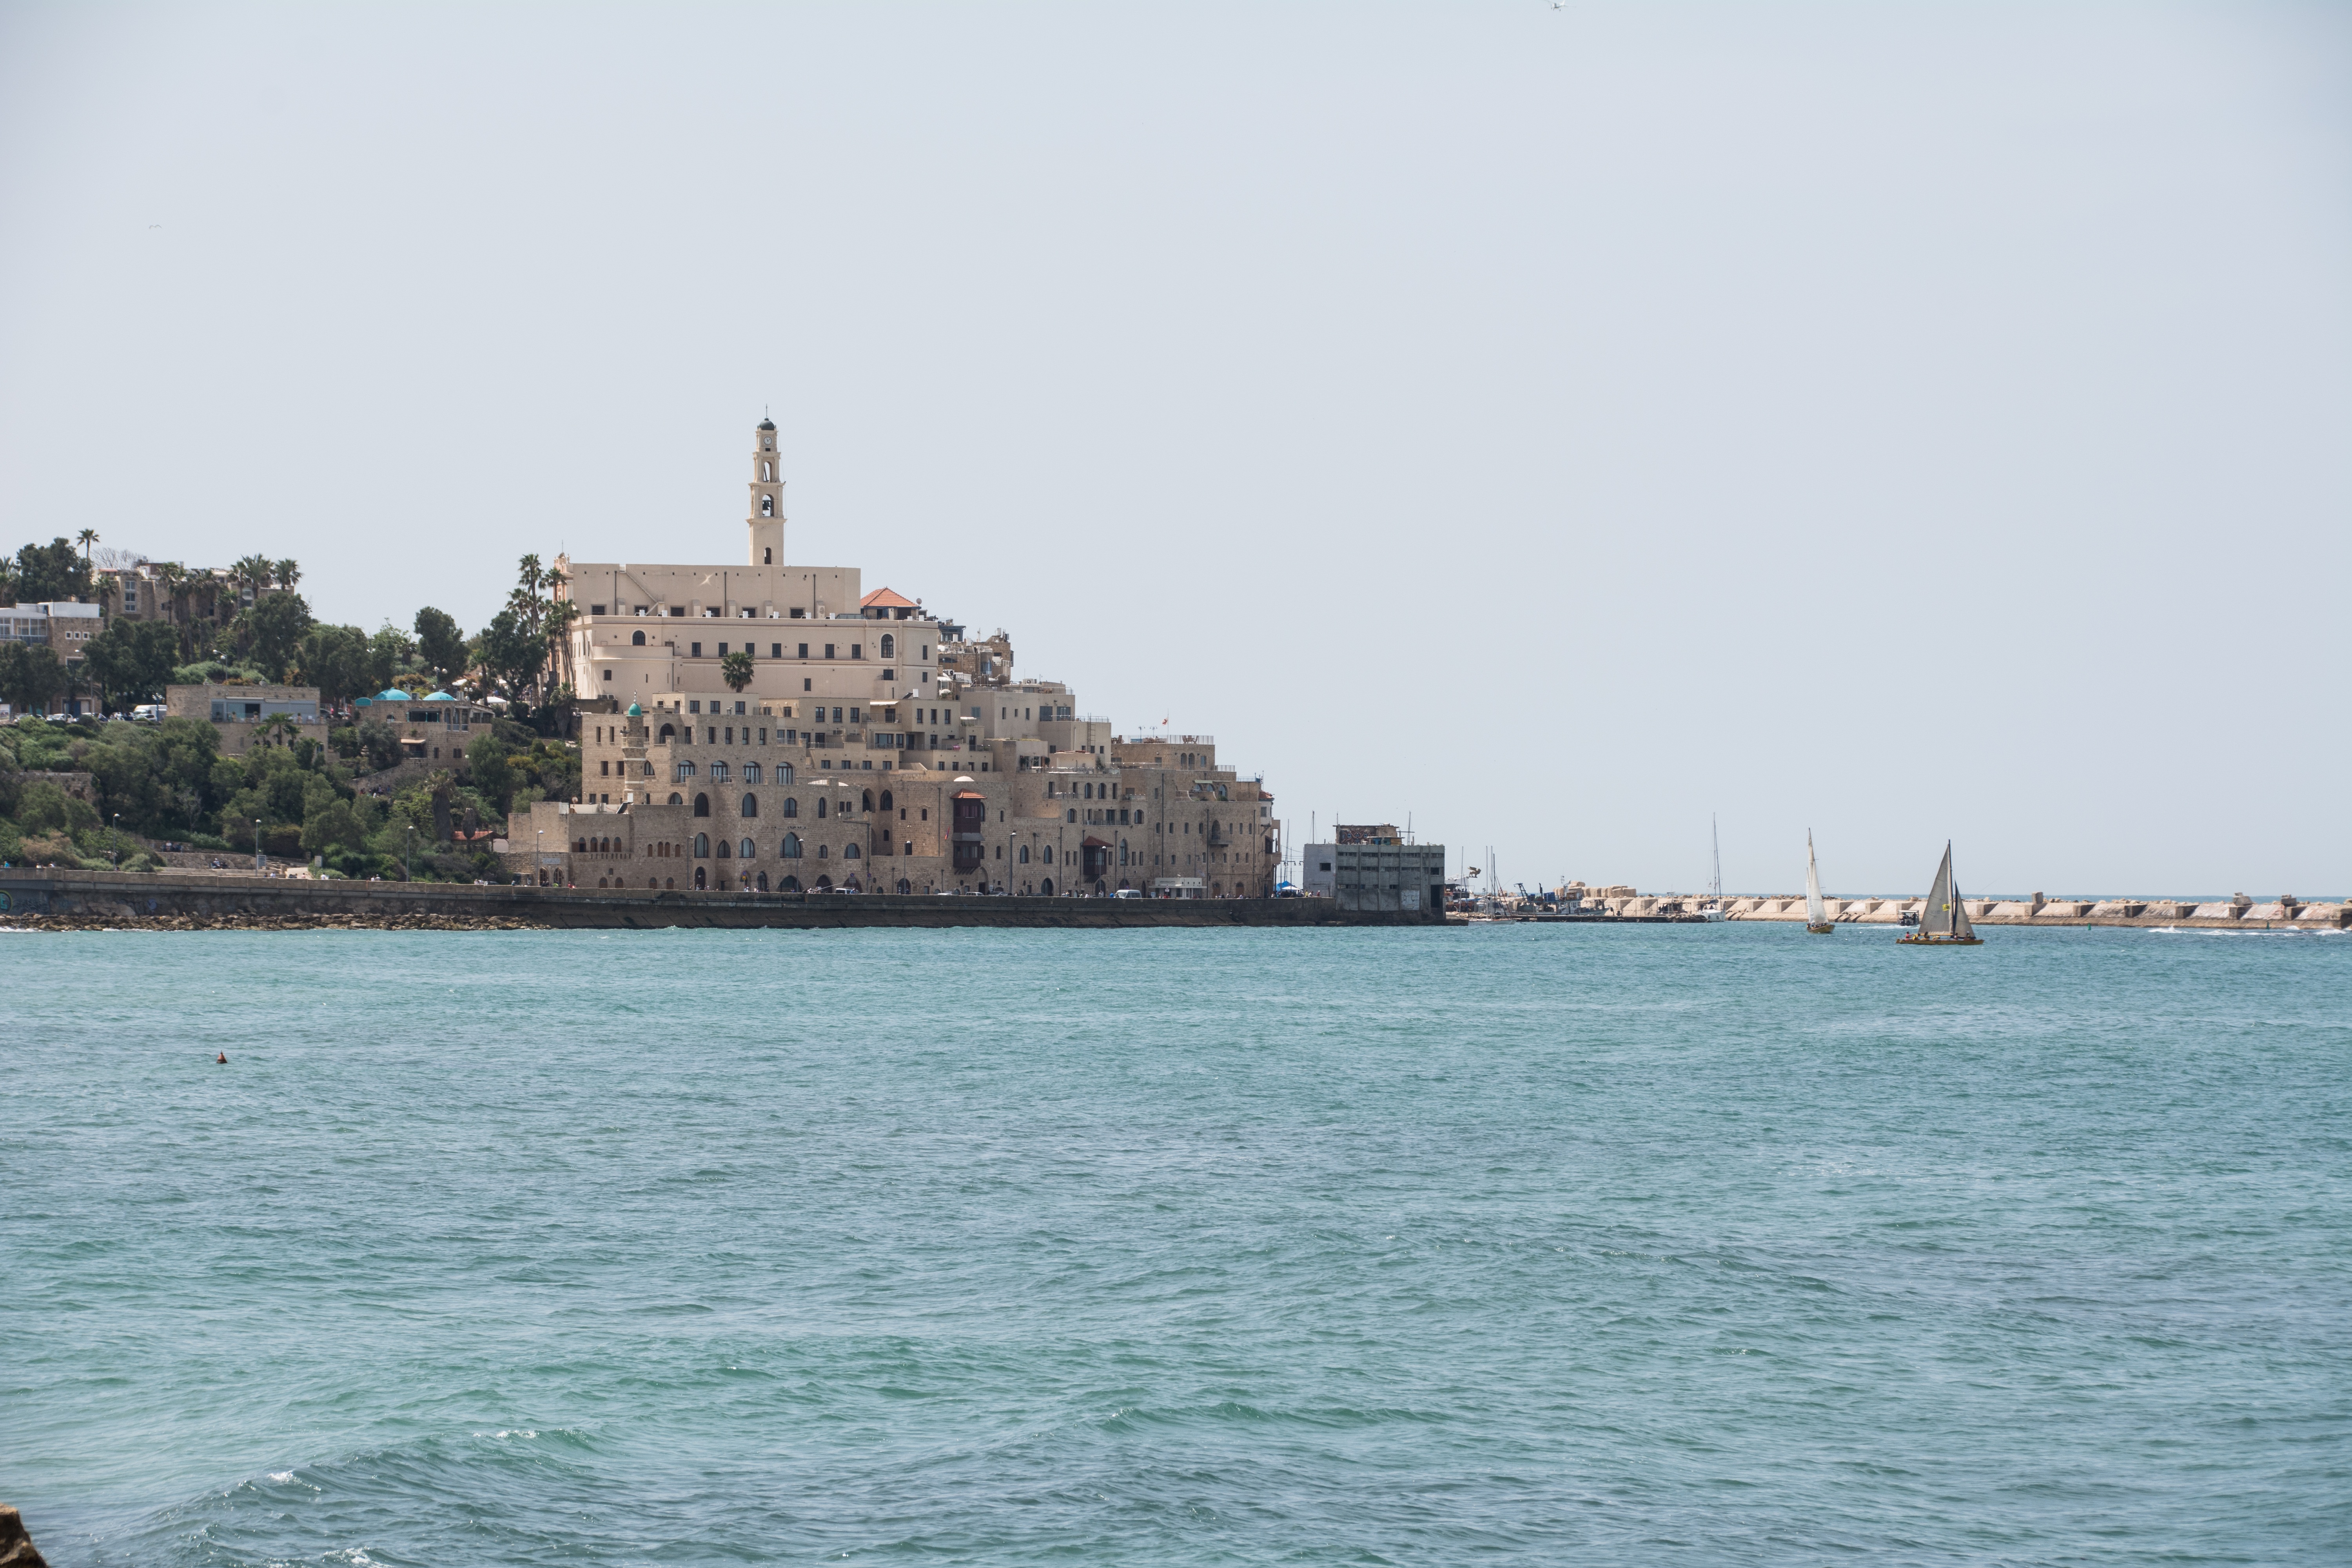
sea, coast, ocean, horizon, architecture, skyline, building, old, city, vacation, cliff, vehicle, tower, holiday, bay, port, terrain, places of interest, old town, cape, jaffa